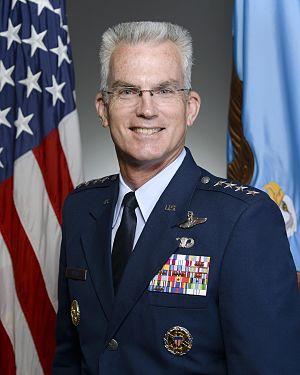
Le general Paul J. Selva, né le 27 septembre 1958 à Biloxi dans le Mississippi, a été vice-chef d'État-Major des armées des États-Unis de 2015 à 2019. Officier général de l'United States Air Force, il était donc le deuxième militaire le plus haut gradé de l'armée américaine.
Le vice-chef d'État-Major des armées des États-Unis — en anglais Vice Chairman of the Joint Chiefs of Staff — est, après le chef d'État-Major des armées, l'officier le plus gradé dans les Forces armées des États-Unis. Ainsi, le VJCS a un rang supérieur aux chefs d’état-major de chaque armée, mais n'a pas d'autorité opérationnelle sur les armées que ceux-ci commandent.